Artificial gravity

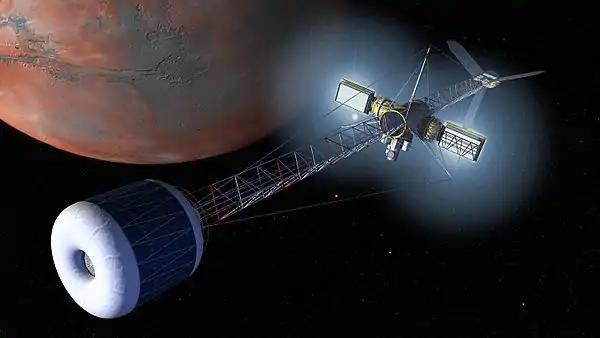
Artificial gravity has been suggested for interplanetary journeys to Mars

Artificial gravity has been suggested as a solution to various health risks associated with spaceflight. In 1964, the Soviet space program believed that a human could not survive more than 14 days in space for fear that the heart and blood vessels would be unable to adapt to the weightless conditions. This fear was eventually discovered to be unfounded as spaceflights have now lasted up to 437 consecutive days, with missions aboard the International Space Station commonly lasting 6 months. However, the question of human safety in space did launch an investigation into the physical effects of prolonged exposure to weightlessness. In June 1991, the Spacelab Life Sciences 1 on the Space Shuttle flight STS-40 flight performed 18 experiments on two men and two women over nine days. In an environment without gravity, it was concluded that the response of white blood cells and muscle mass decreased. Additionally, within the first 24 hours spent in a weightless environment, blood volume decreased by 10%. Long periods of weightlessness can cause brain swelling and eyesight problems. Upon return to Earth, the effects of prolonged weightlessness continue to affect the human body as fluids pool back to the lower body, the heart rate rises, a drop in blood pressure occurs, and there is a reduced tolerance for exercise.